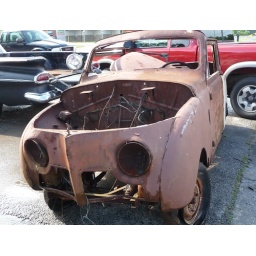
A rare and rusty Crosley spotted in Bowling Green, Kentucky.